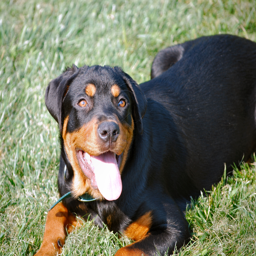
the state has just enacted breed neutral legislation , preventing dogs from being found vicious based solely on their breed .